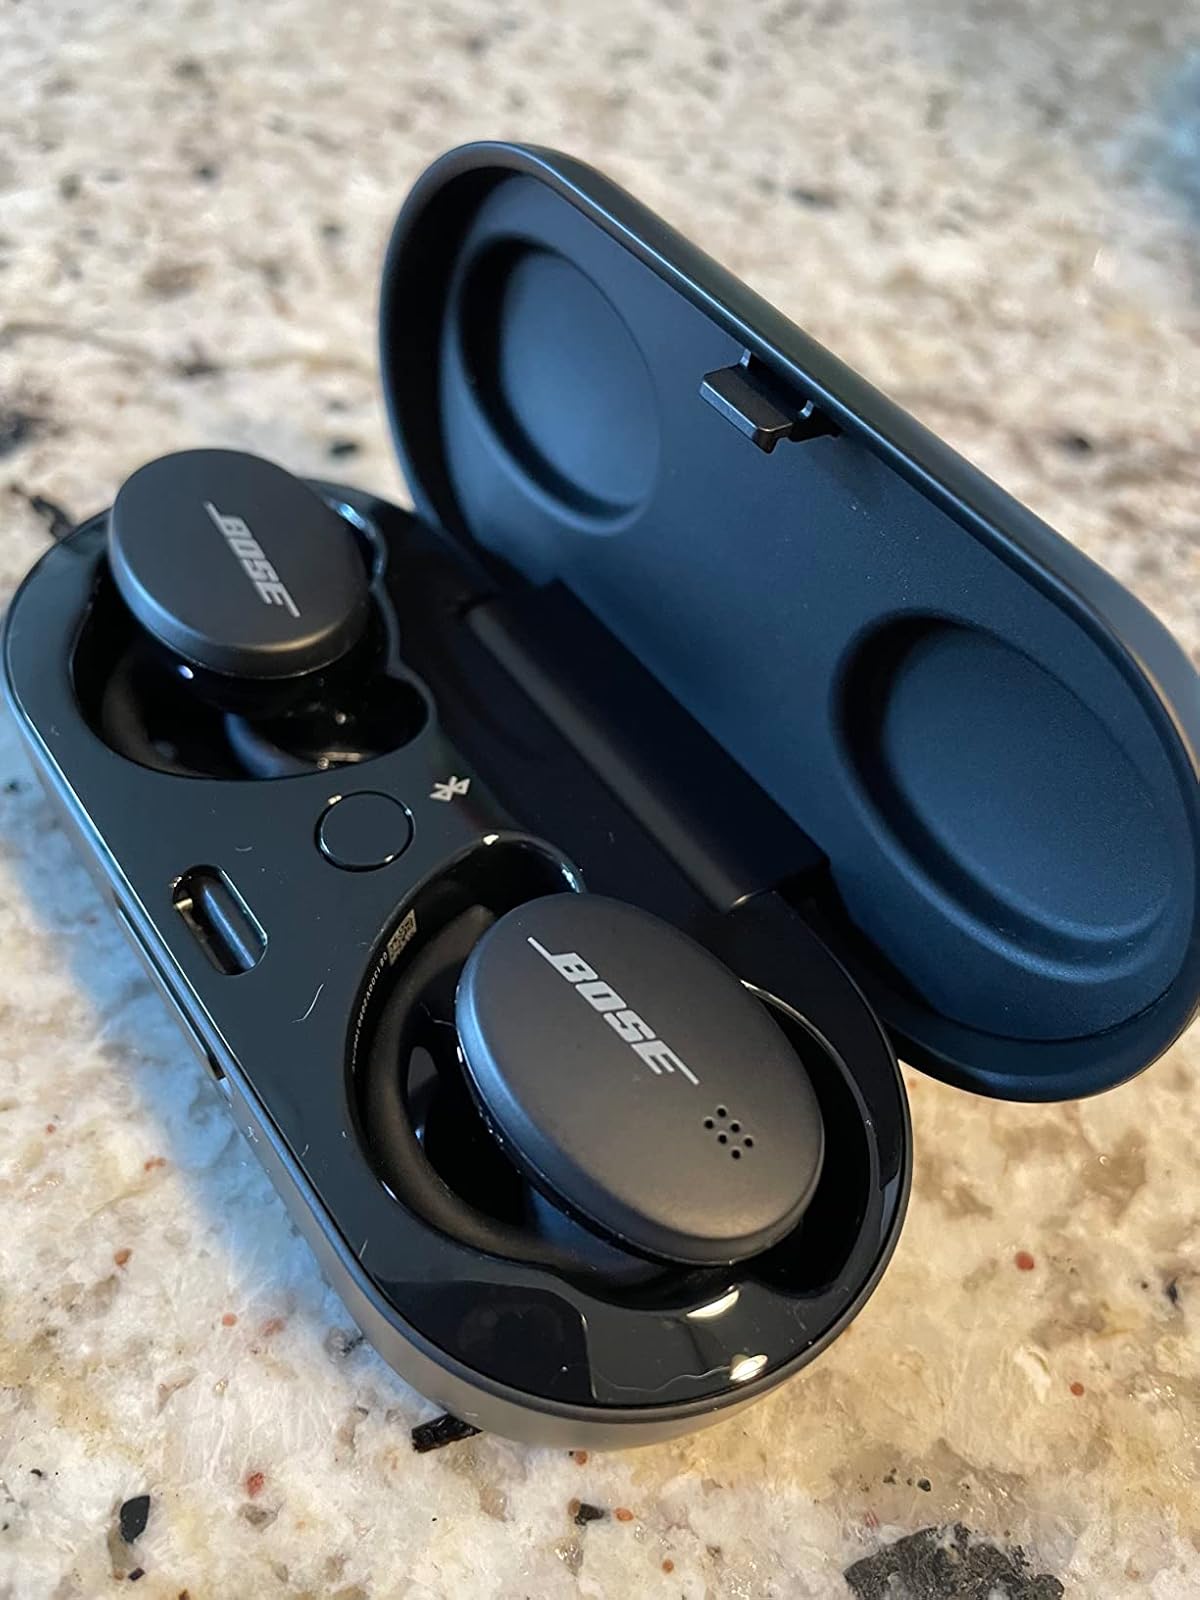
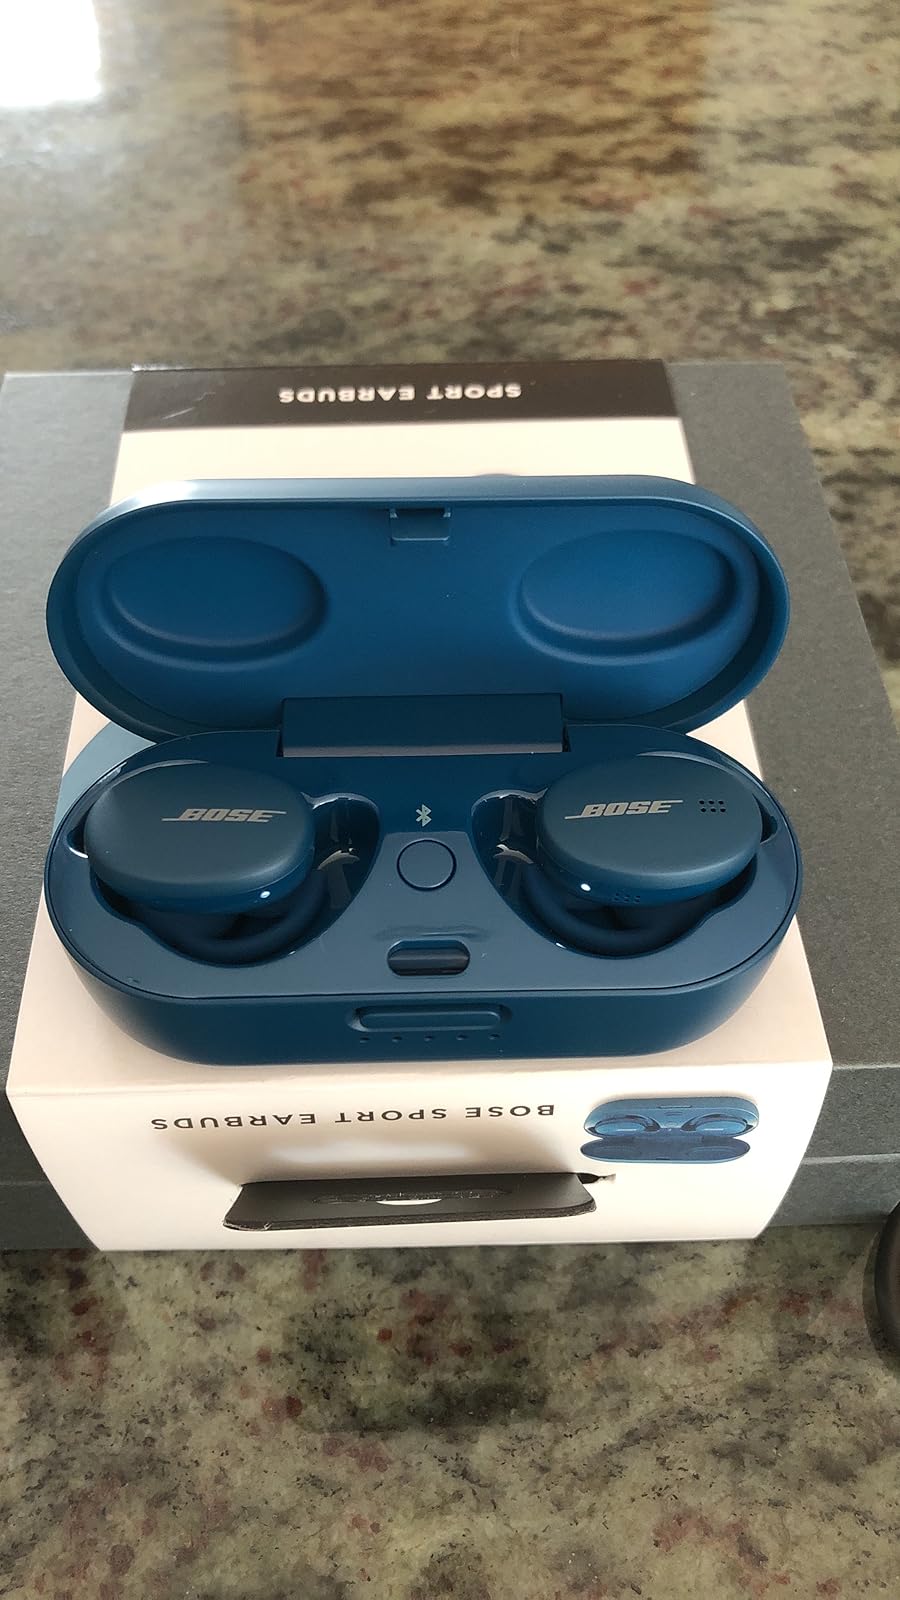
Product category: earbuds
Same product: no